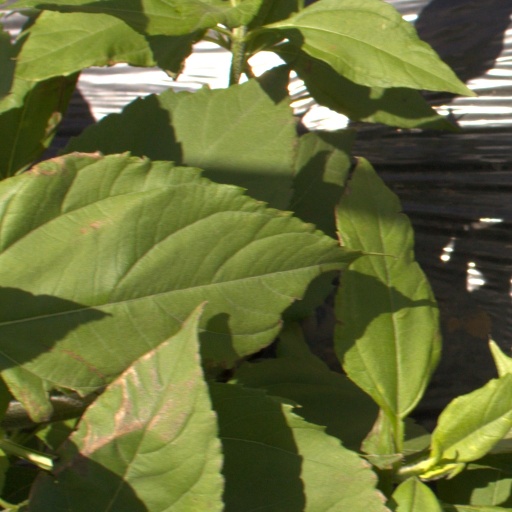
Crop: Jerusalem artichoke